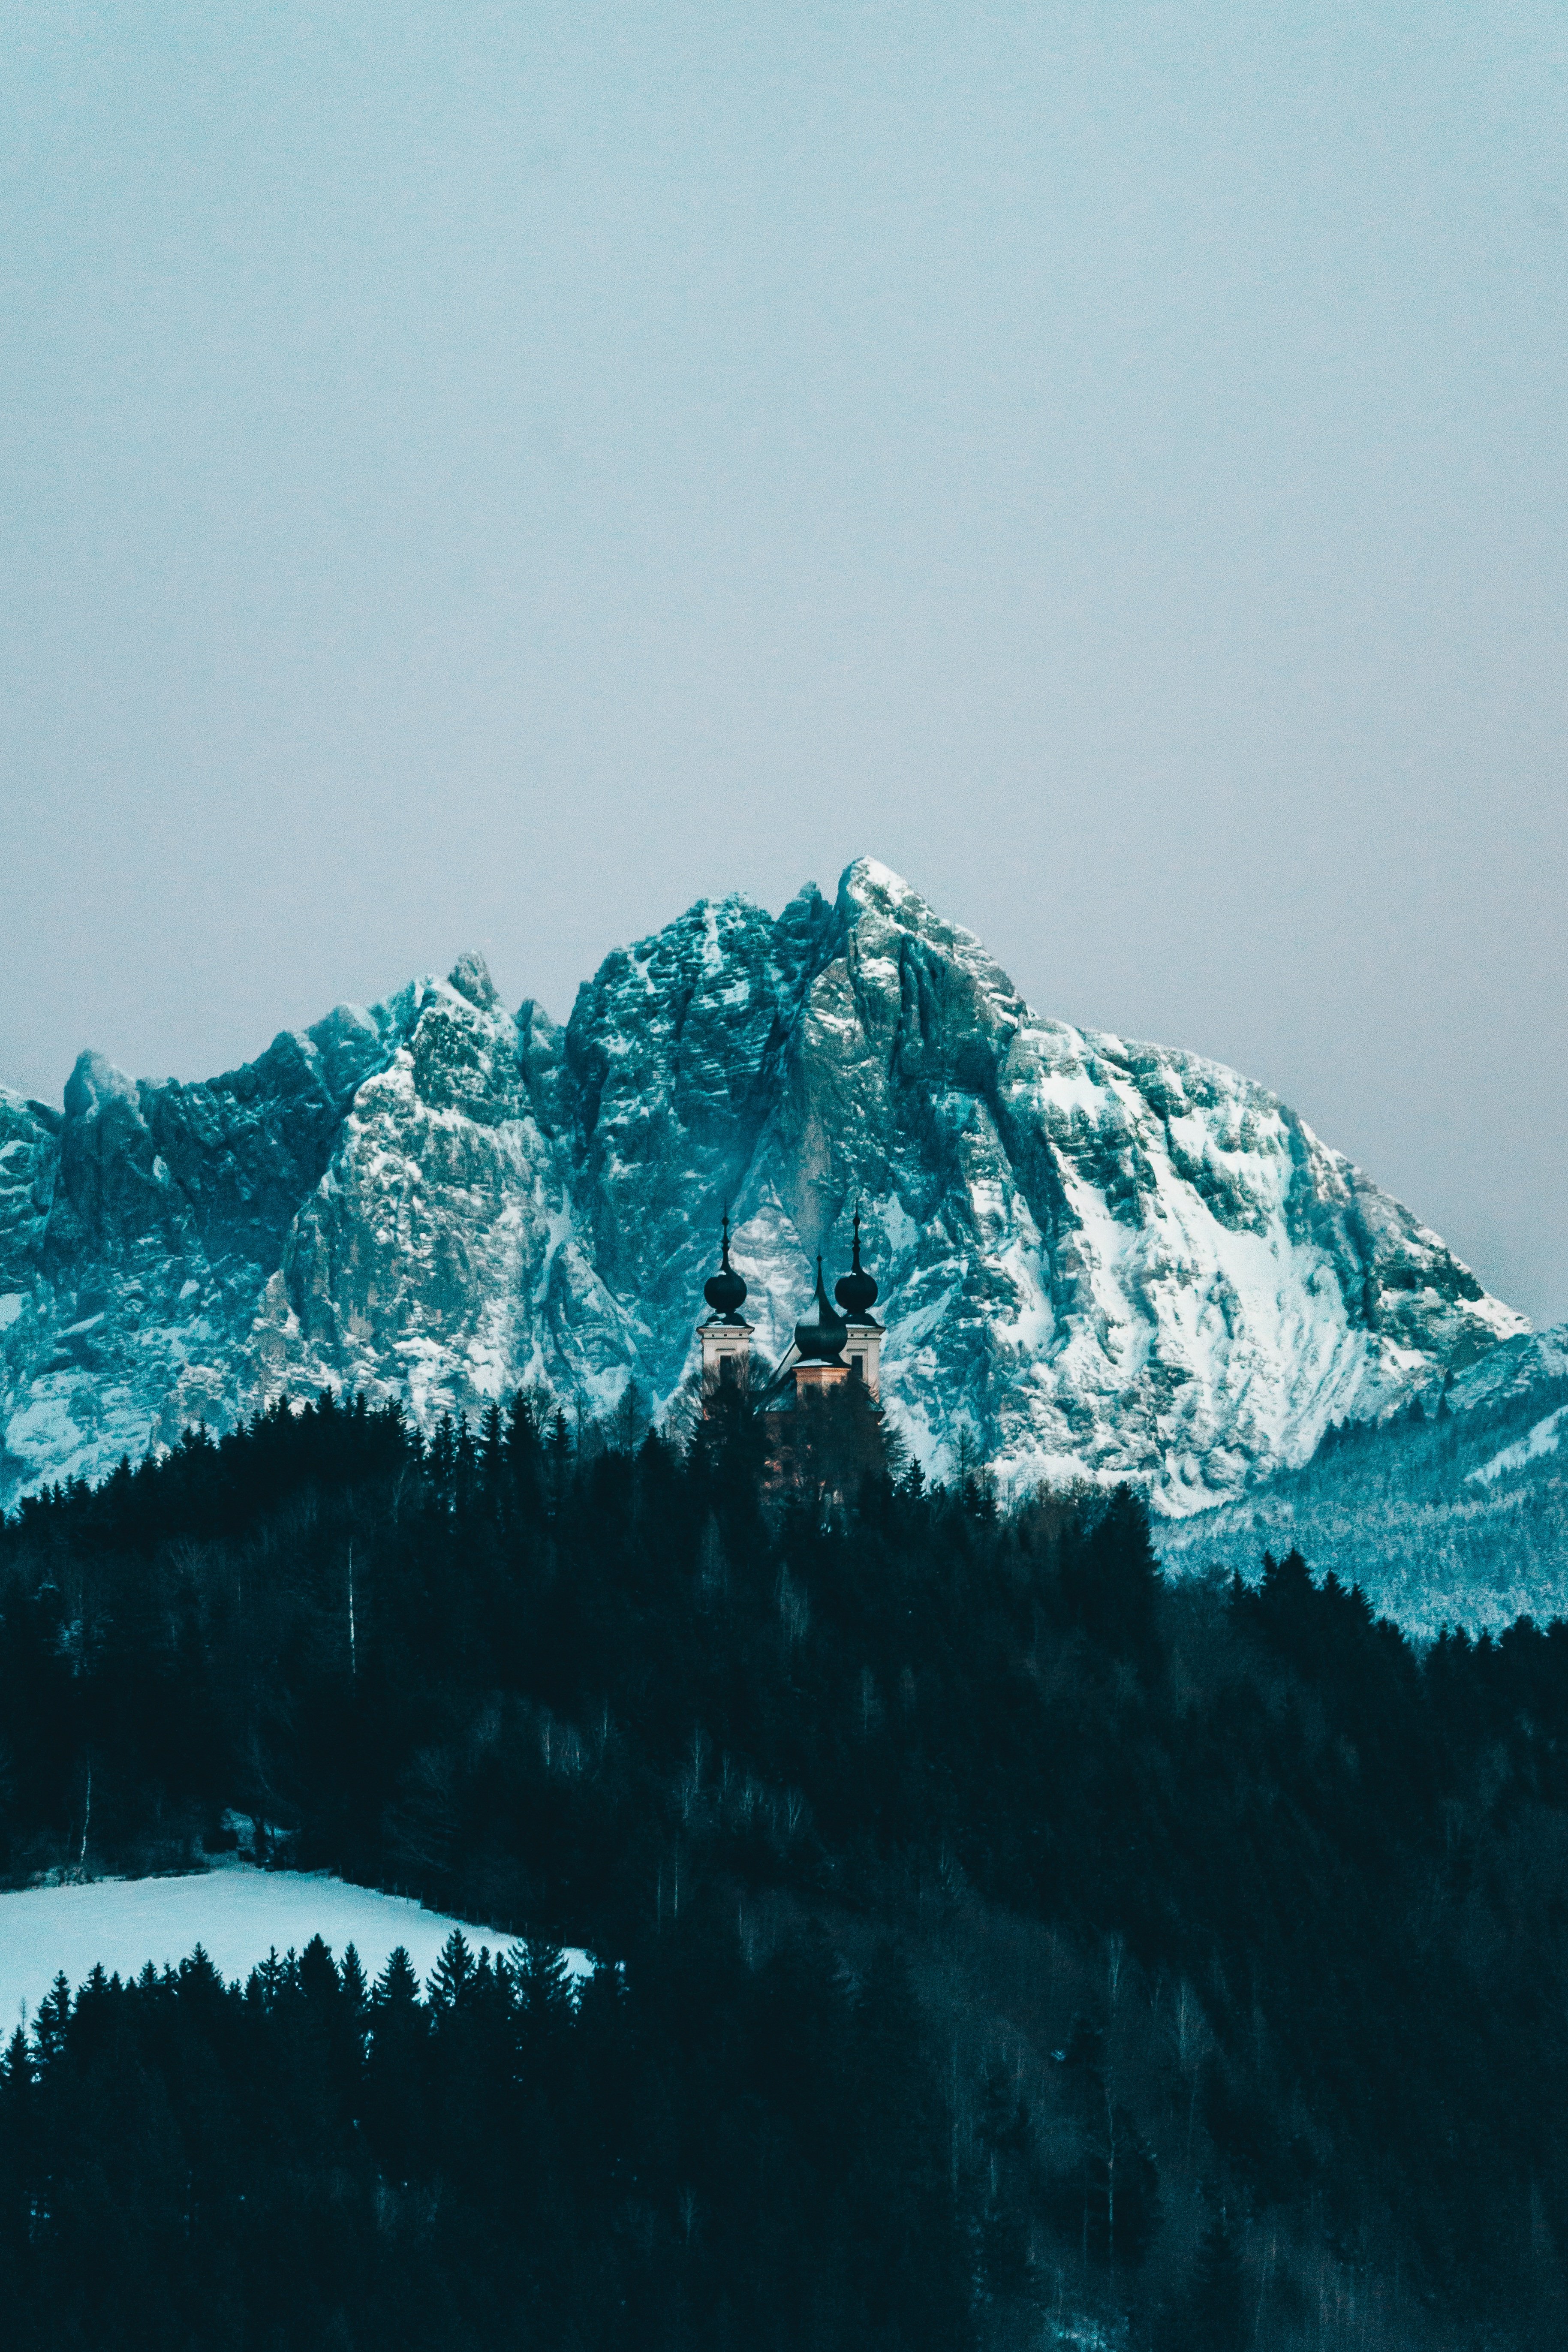
natural, sky, mountain, plant, snow, natural landscape, slope, highland, tree, ice cap, mountainous landforms, glacial landform, landscape, horizon, hill, forest, cloud, massif, mountain range, hill station, winter, glacier, fell, electric blue, ar te, ridge, freezing, valley, summit, nunatak, rock, conifer, cumulus, grassland, tropical and subtropical coniferous forests, sound, spruce fir forest, moraine, pine, pine family, fir, alps